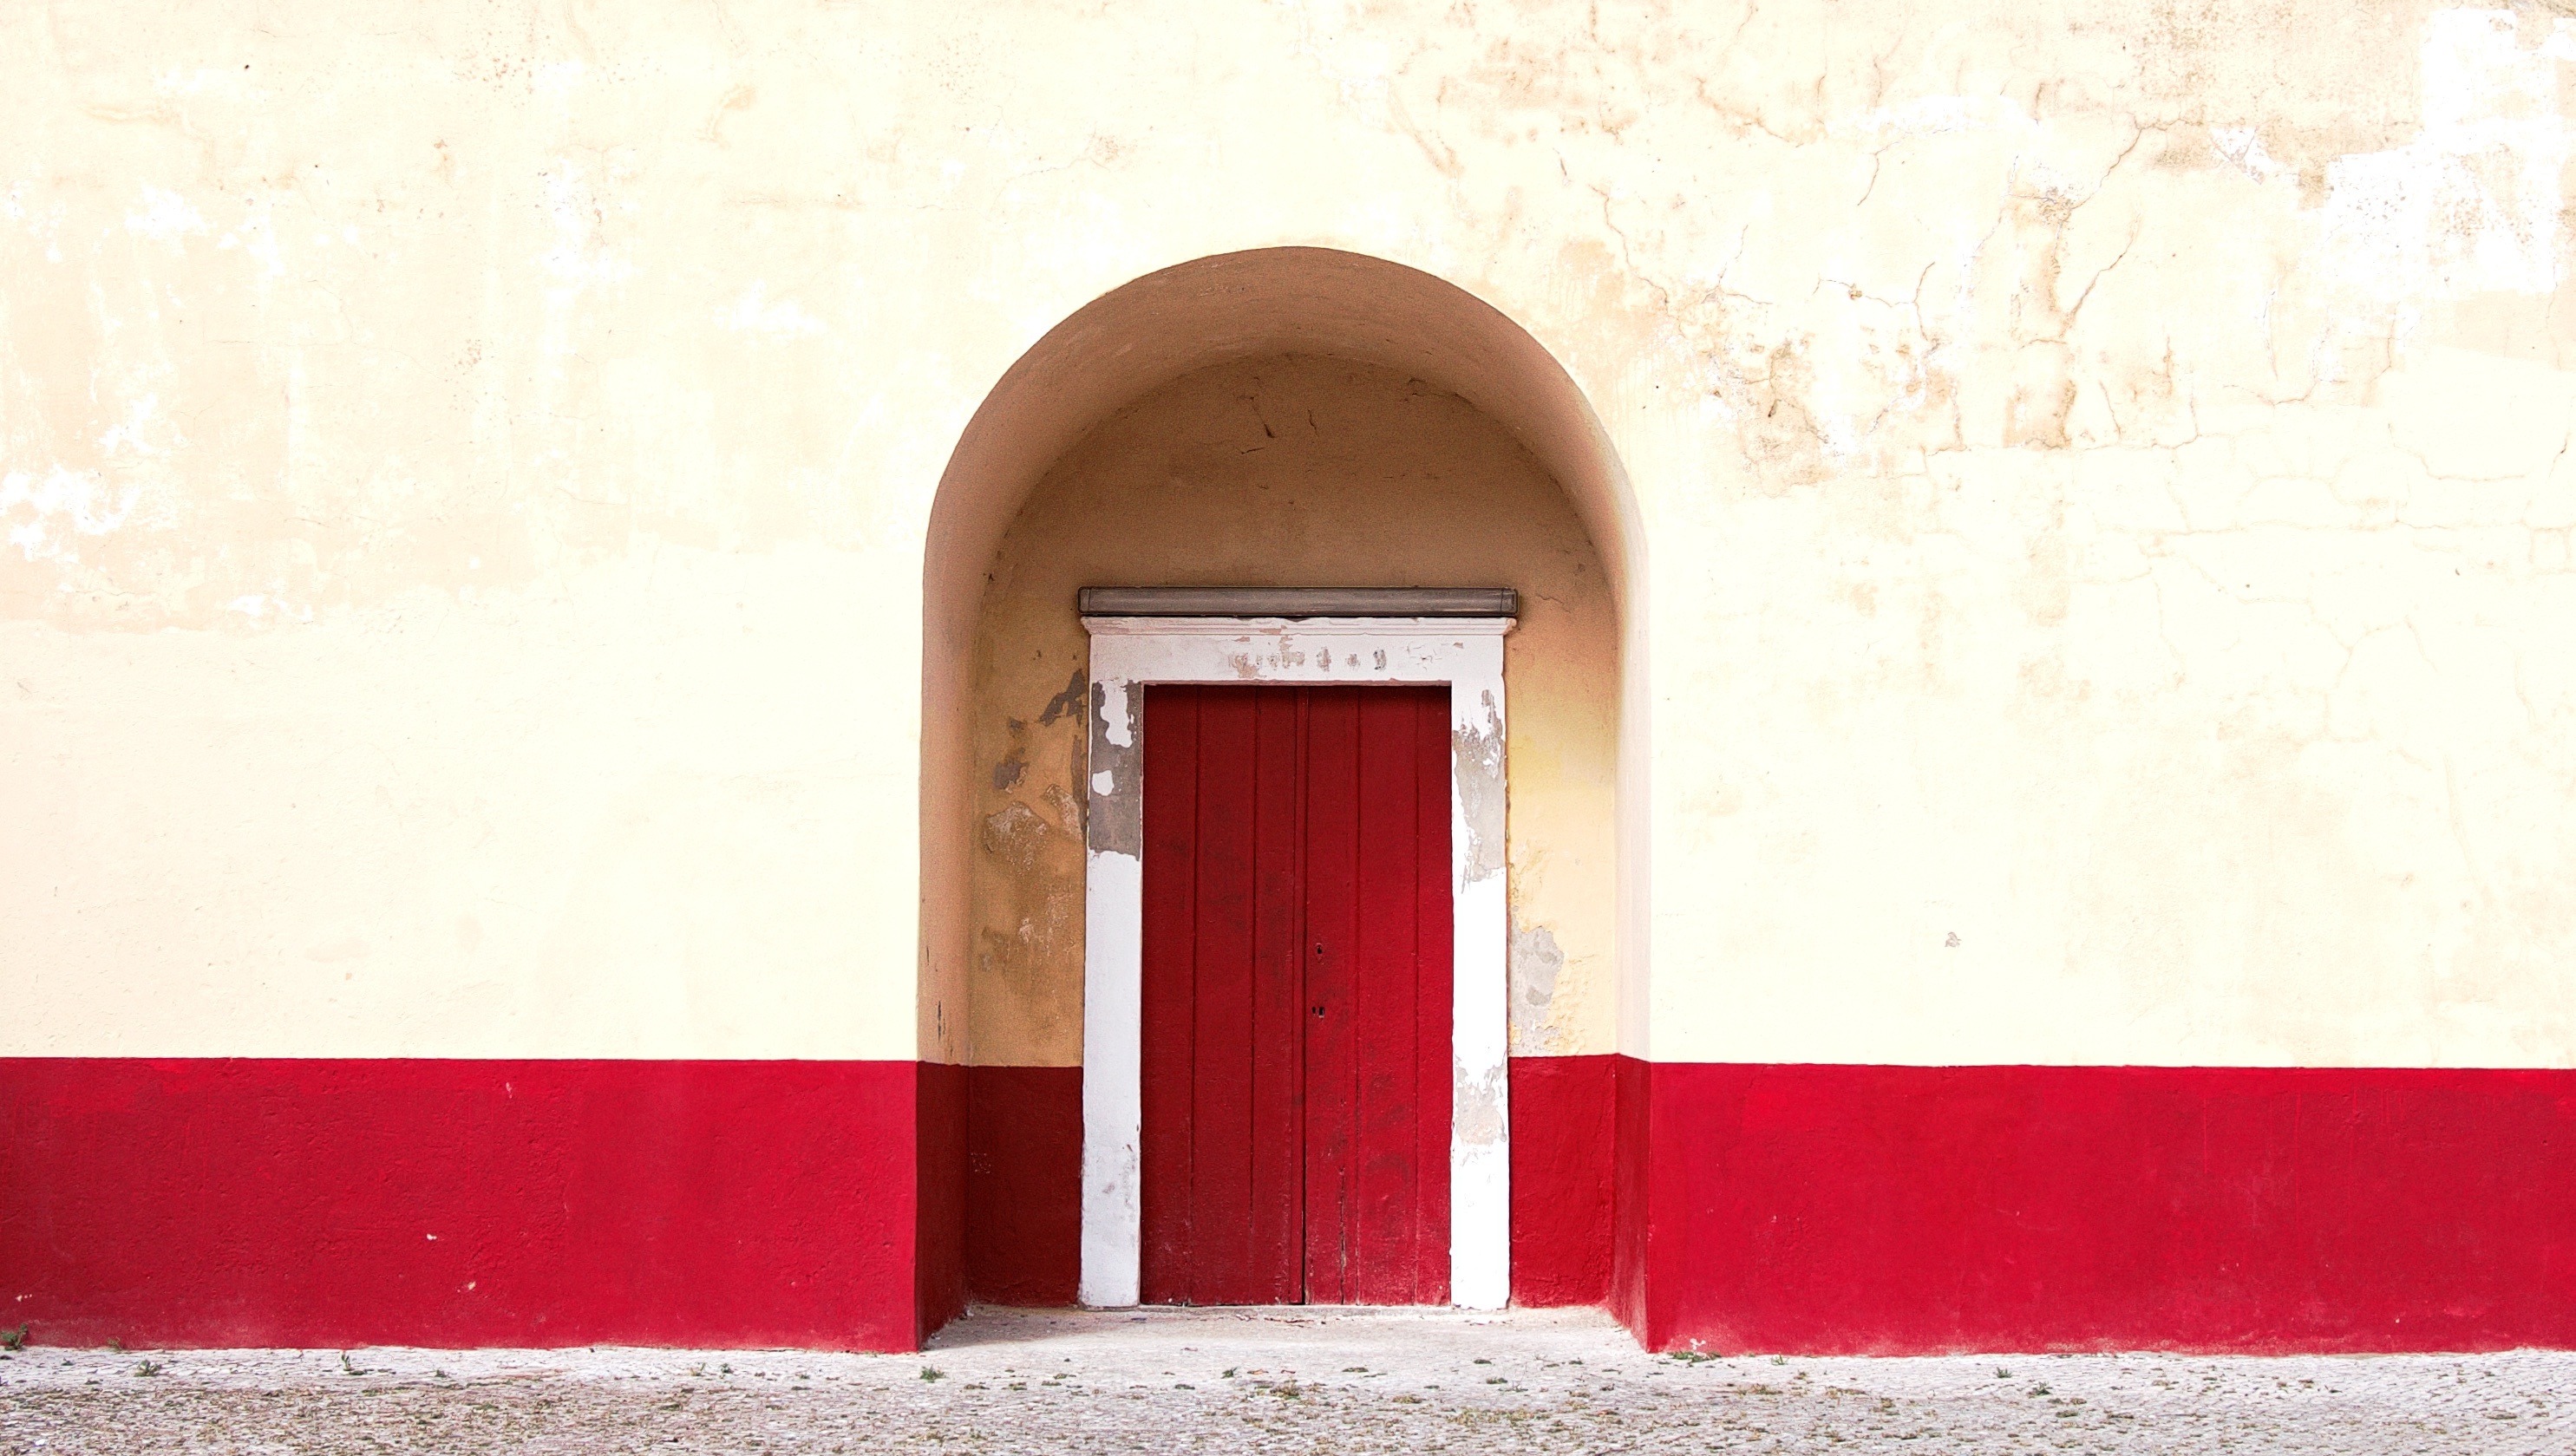
architecture, white, house, window, building, wall, arch, red, color, facade, brick, door, temple